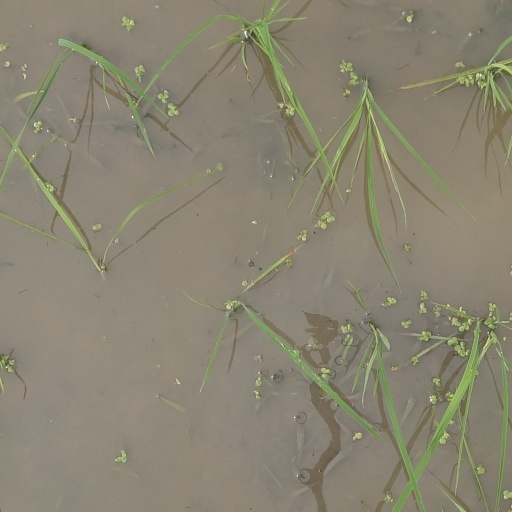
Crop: rice